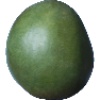
Label: Mango 1